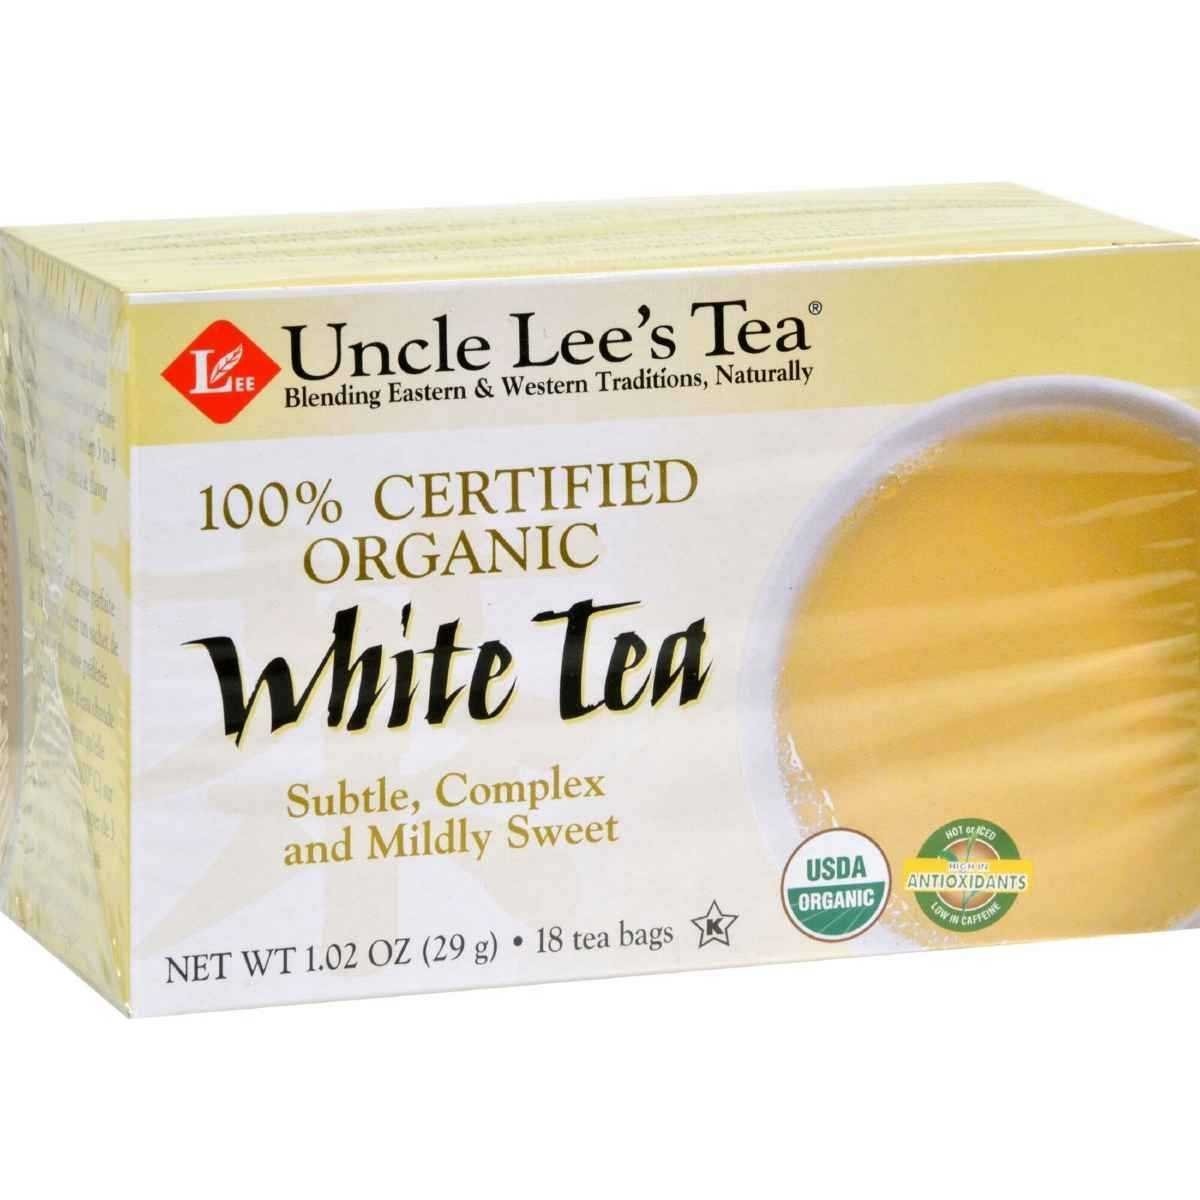
Item Name: Tea,Og,White By Uncle Lee'S Tea - 18 Bag, 6 Pack6
Product Description: TEA,OG1,WHITE
Value: 6.0
Unit: Per Package

Price: 4.99